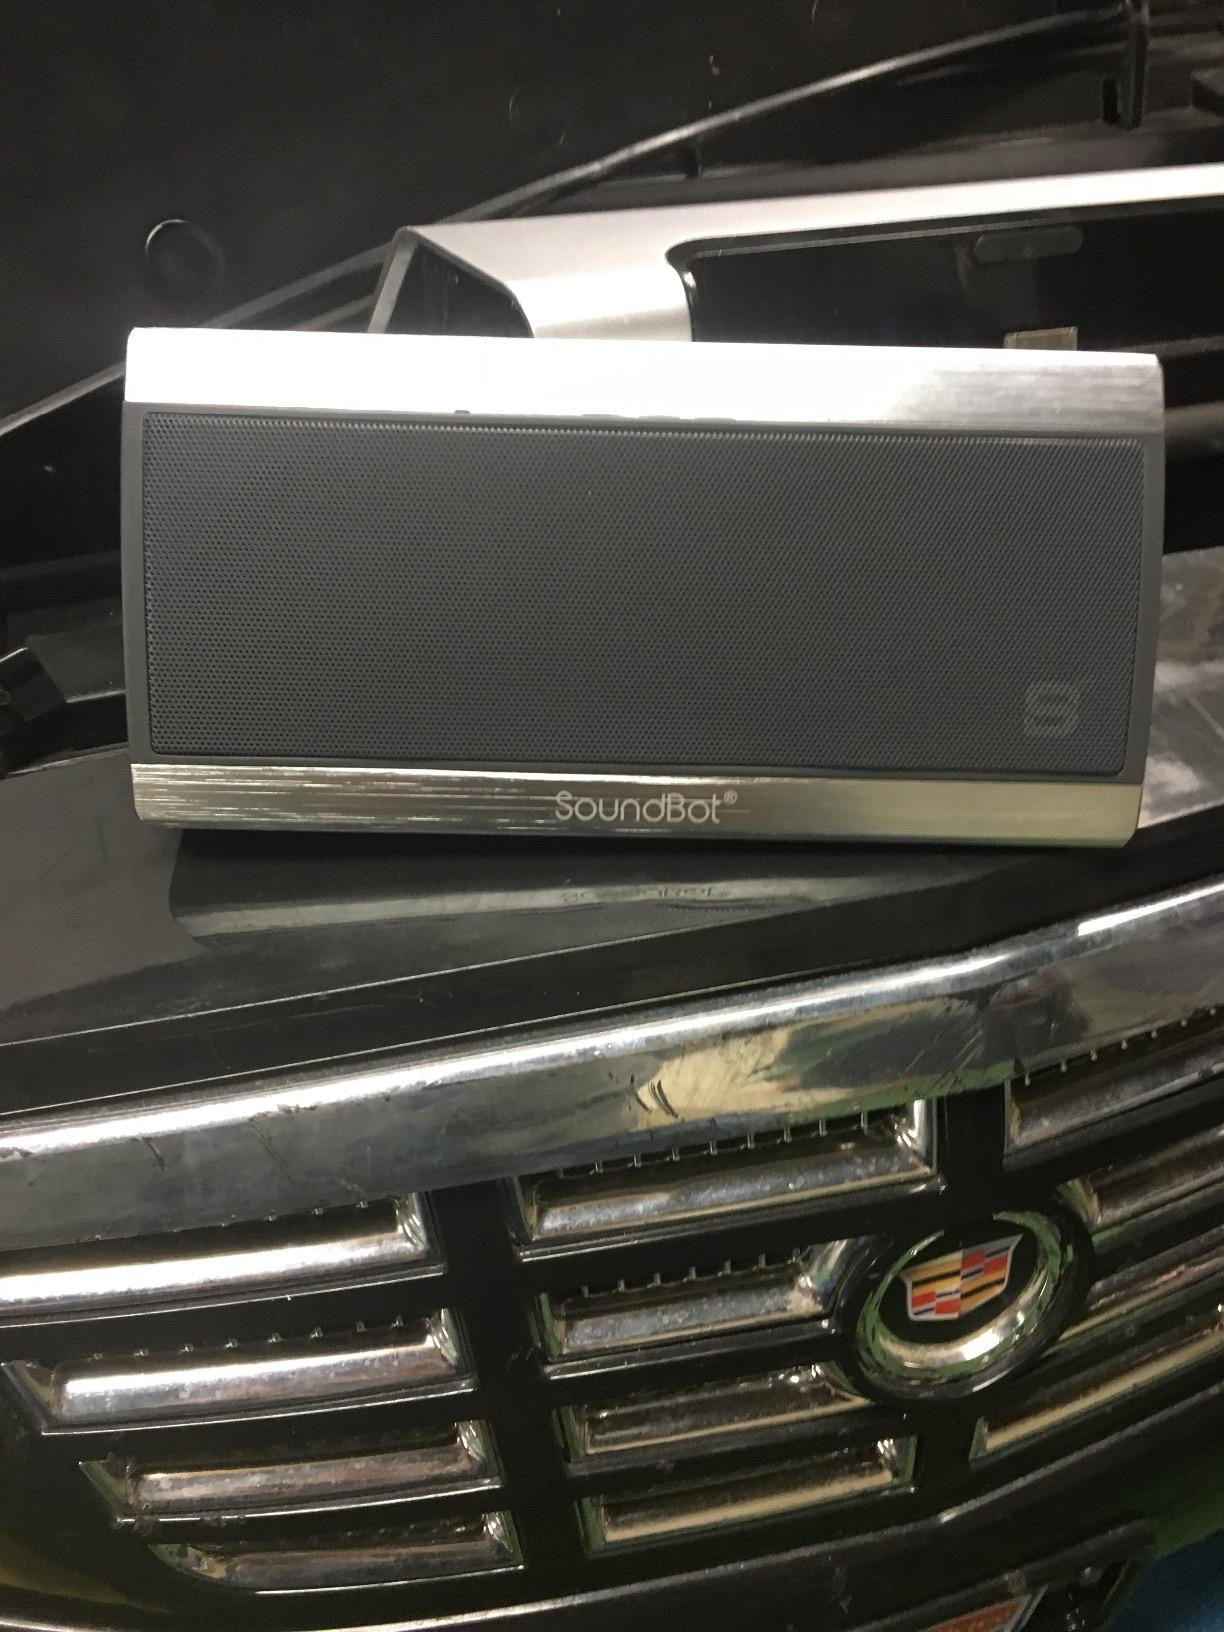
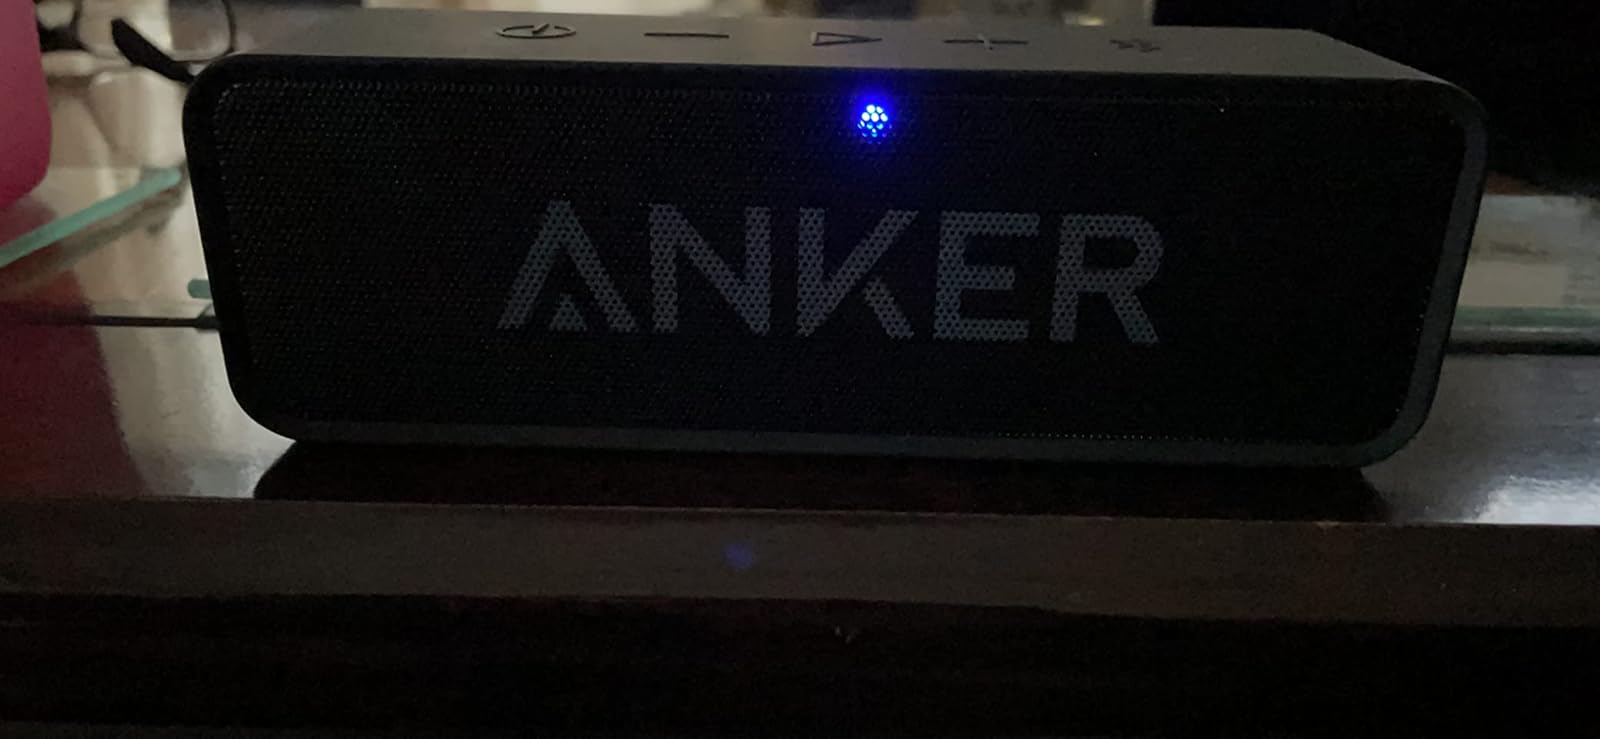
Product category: speaker
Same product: no